Guerilla Bay

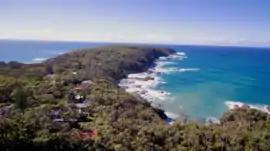
Burrewarra Point

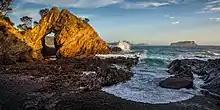
Guerilla Bay

Guerilla Bay (postcode: 2536) is a bay and village located in Eurobodalla Shire, the South Coast, New South Wales, Australia. Fishing is banned as the entire area is a sanctuary zone.